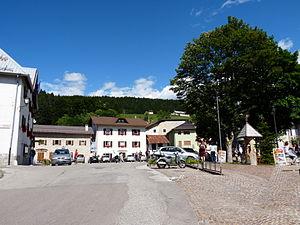
Luserna est une commune italienne d'environ 250 habitants située dans la province autonome de Trente dans la région du Trentin-Haut-Adige dans le nord-est de l'Italie. Il s'agit d'une des enclaves linguistiques germanophones des Cimbres les plus connues en Italie du Nord ; près de 80% de la population parlent le cimbre.